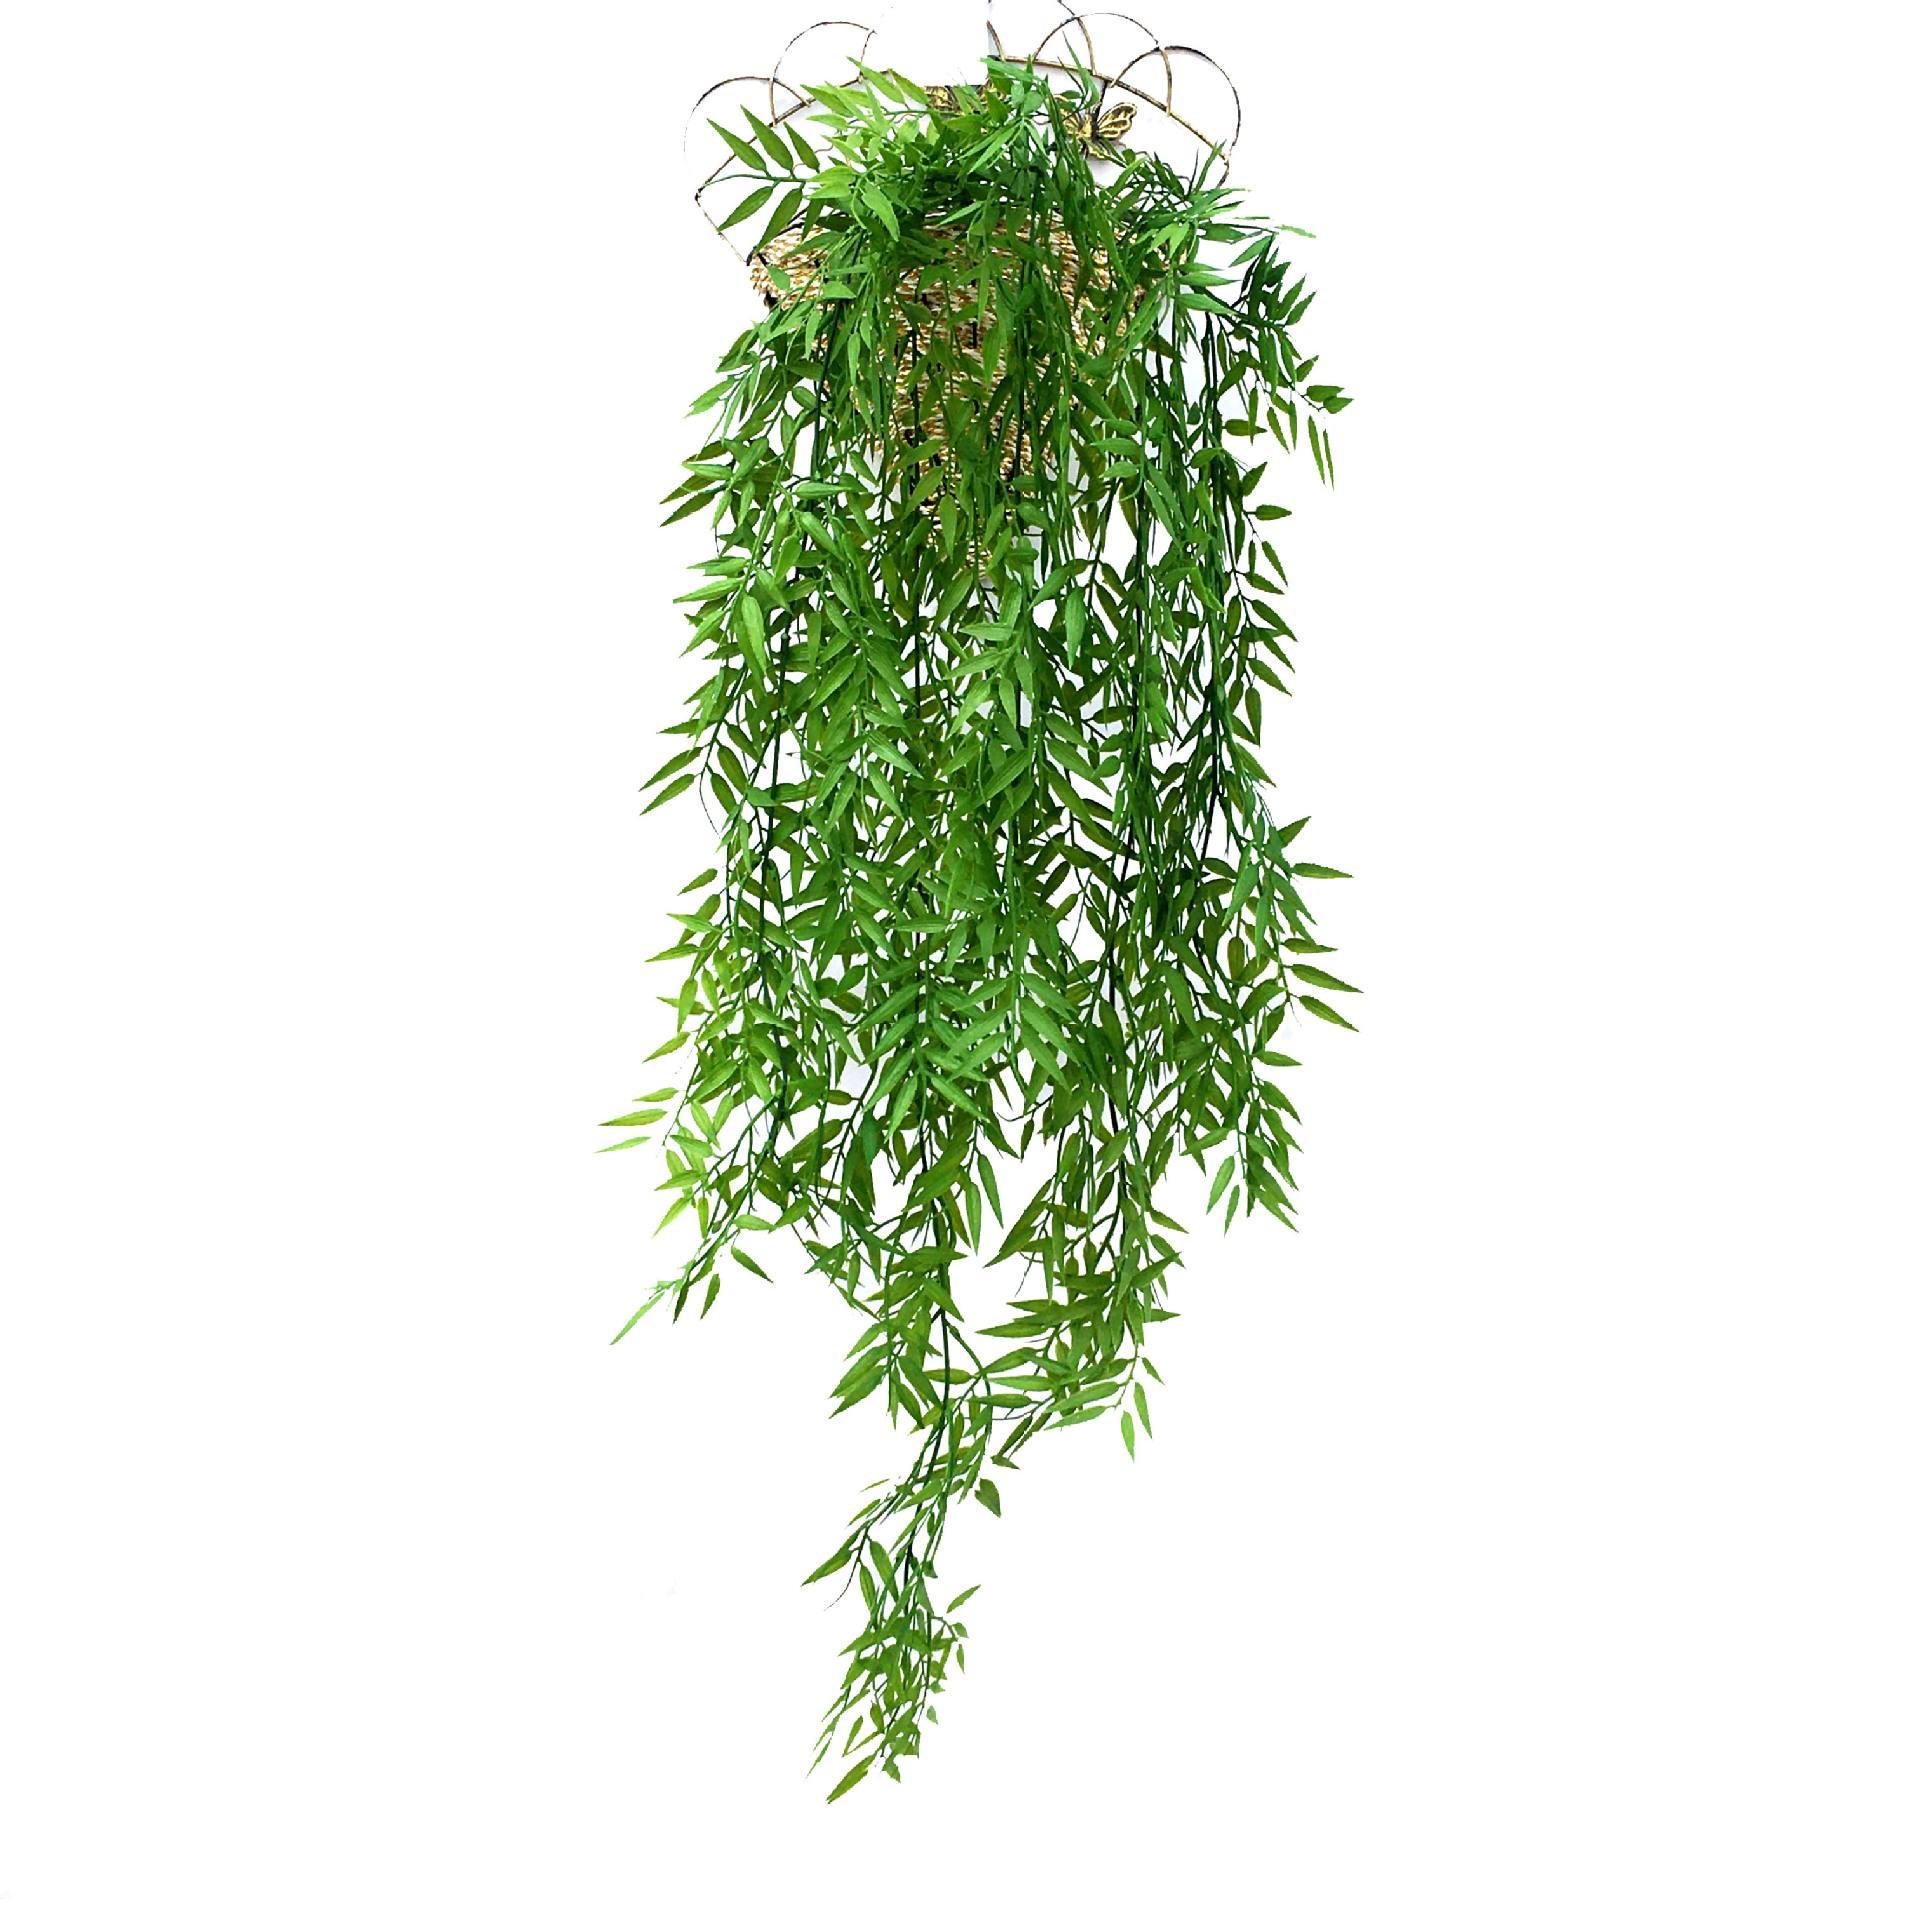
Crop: apple
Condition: healthy